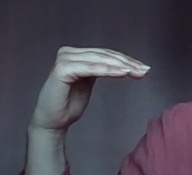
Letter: haa